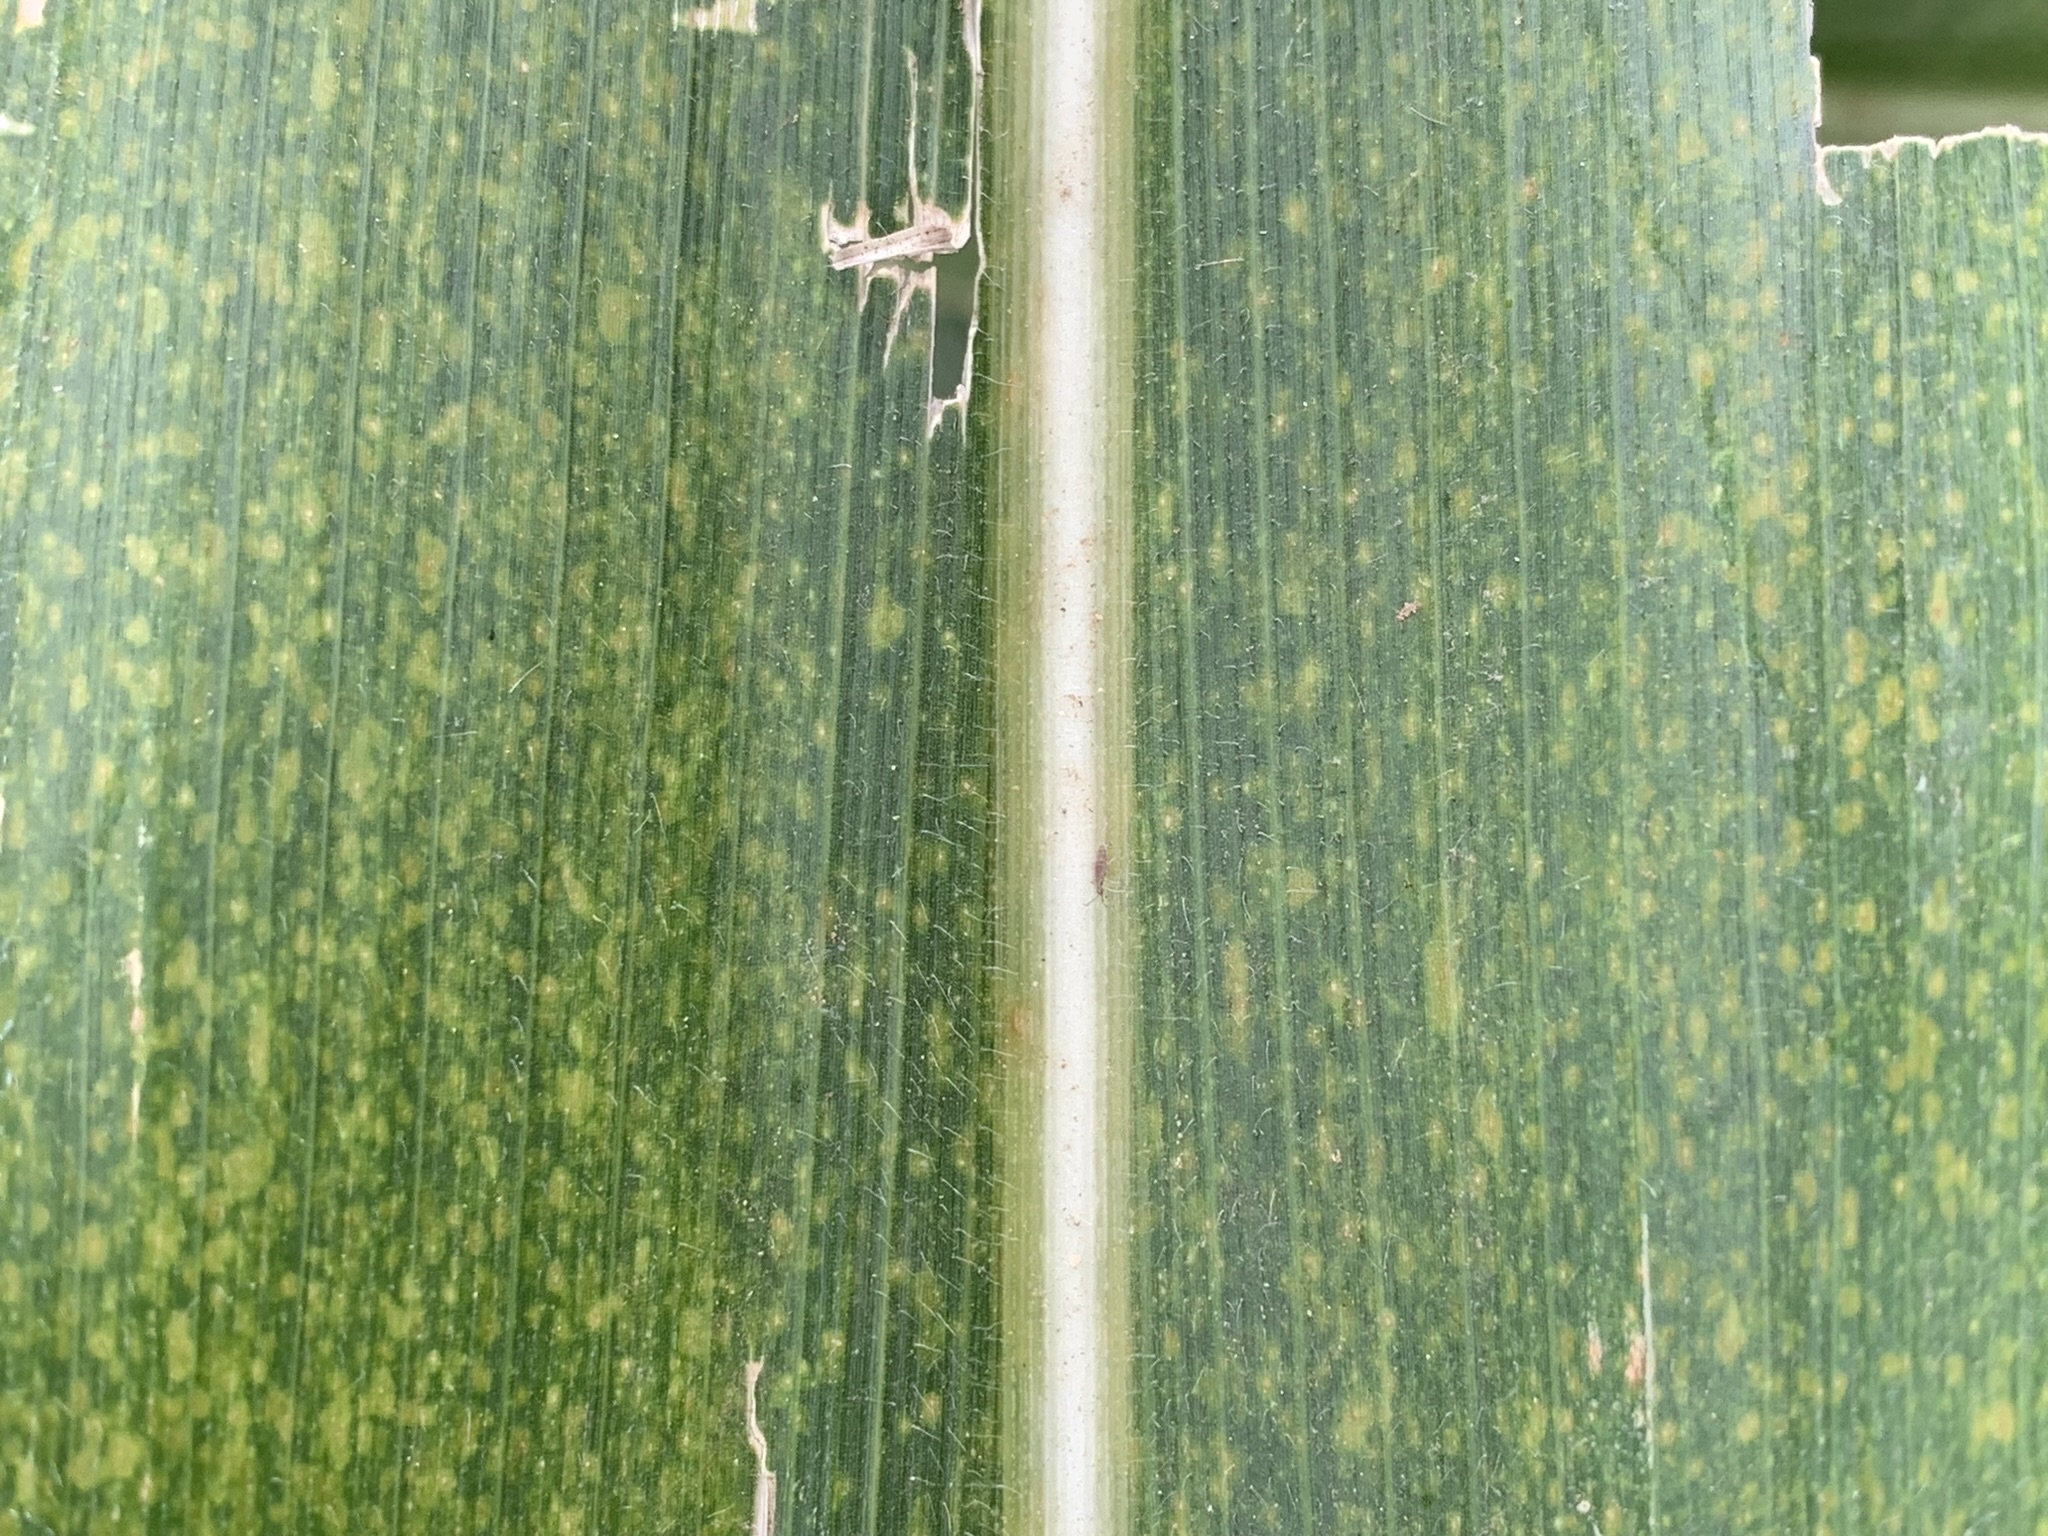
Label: MLN